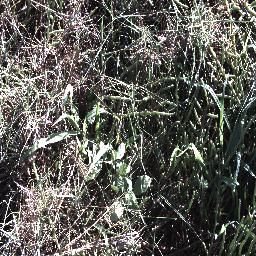
Label: negative